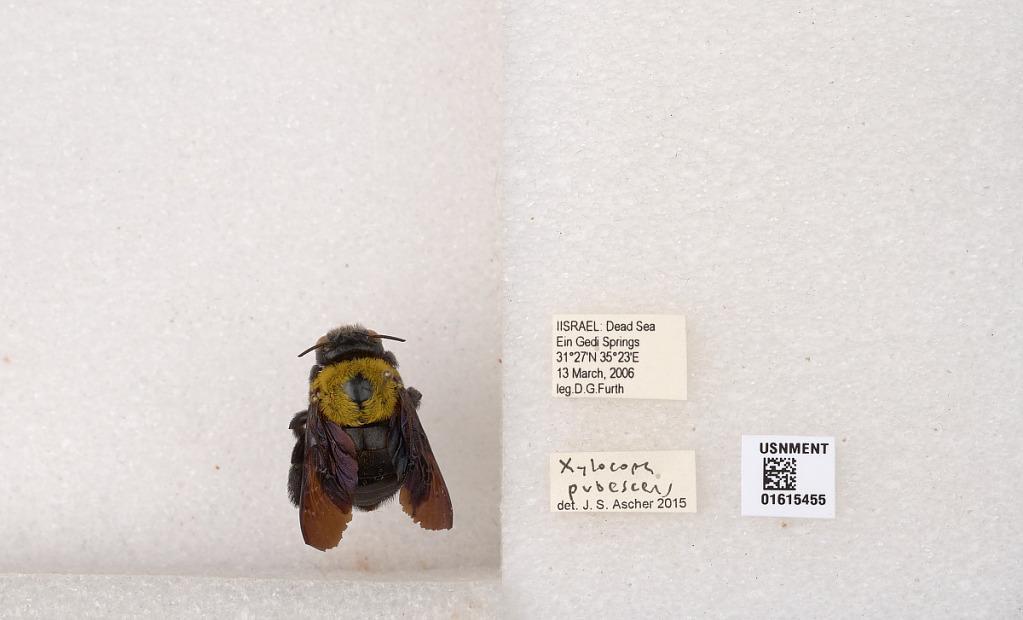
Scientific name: Xylocopa (Koptortosoma) pubescens Spinola
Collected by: D. Furth
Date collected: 2006-3-13
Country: Israel
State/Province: Southern
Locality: Dead Sea Ein Gedi Springs
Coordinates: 31.45, 35.38
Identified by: Ascher